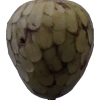
Label: cherimoya